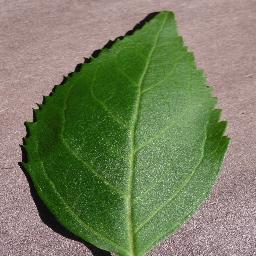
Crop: cherry
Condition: (including_sour)_healthy